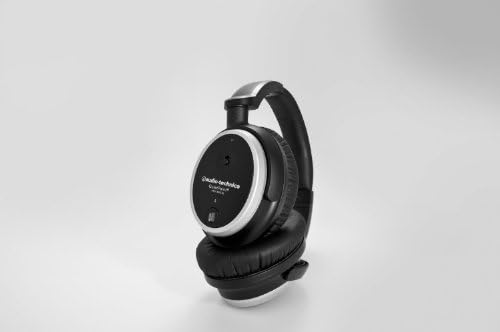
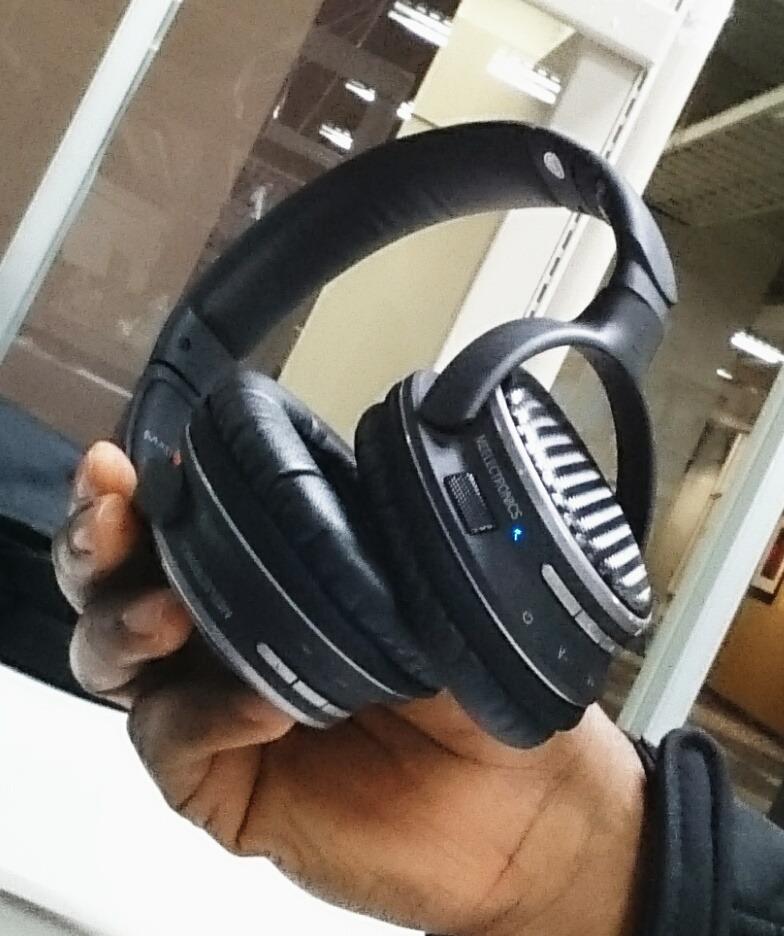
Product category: headphones
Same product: no